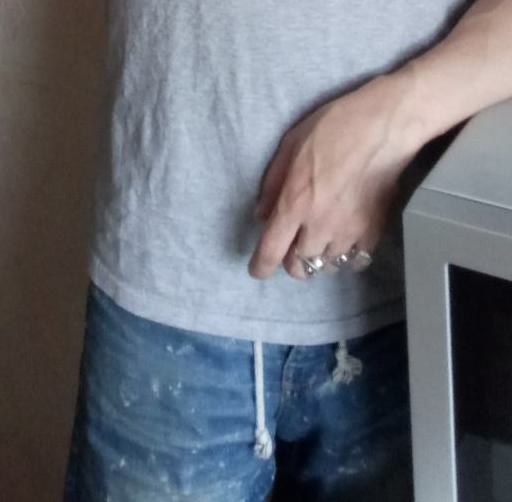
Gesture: no_gesture